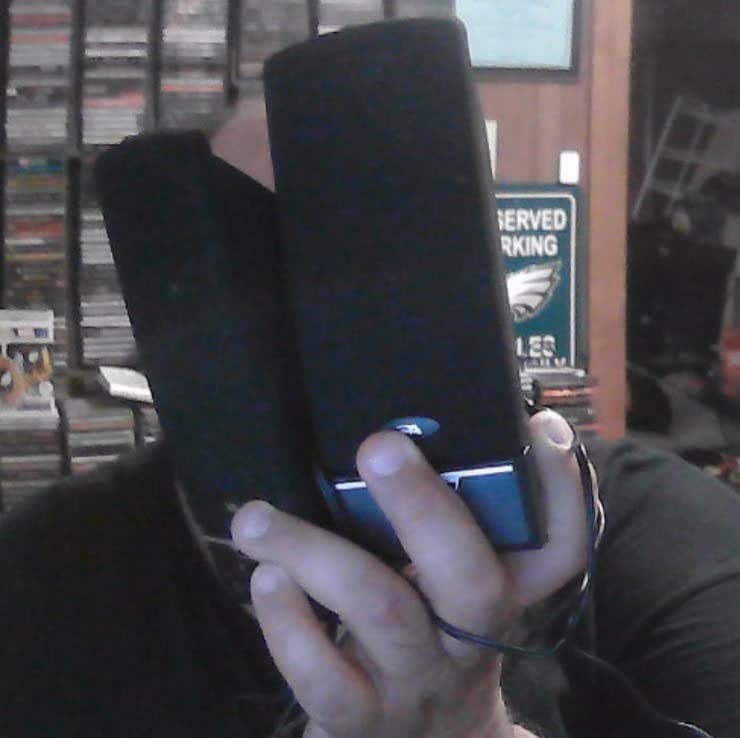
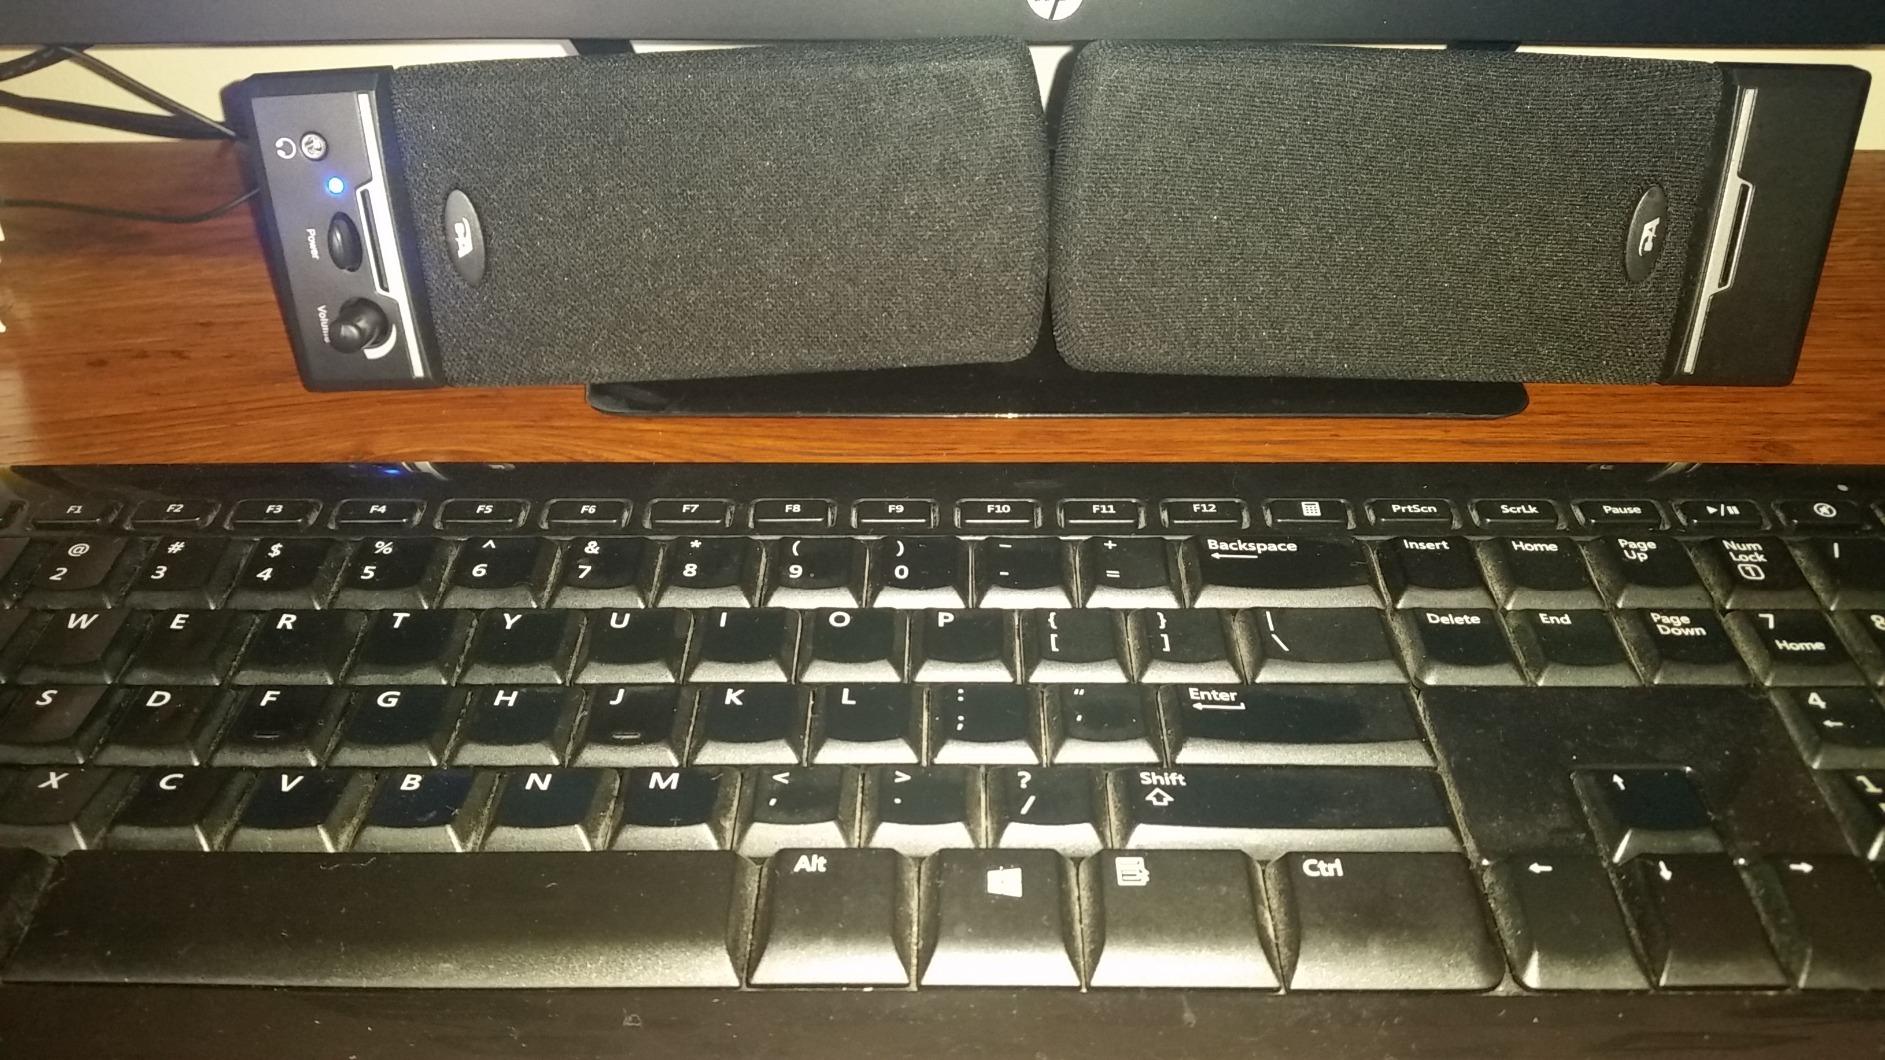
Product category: speaker
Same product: yes